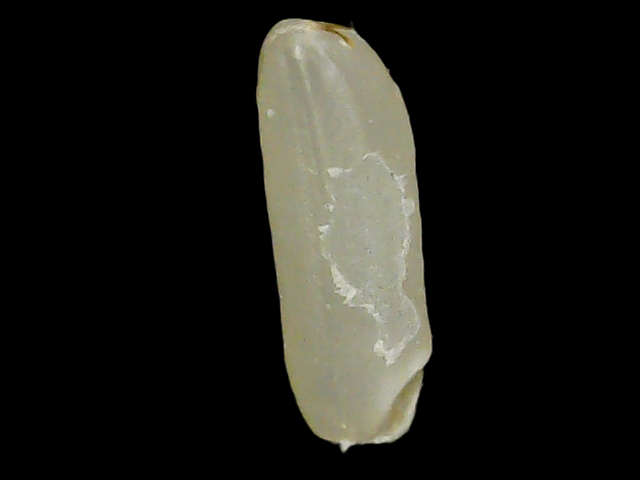
Rice variety: Binadhan26